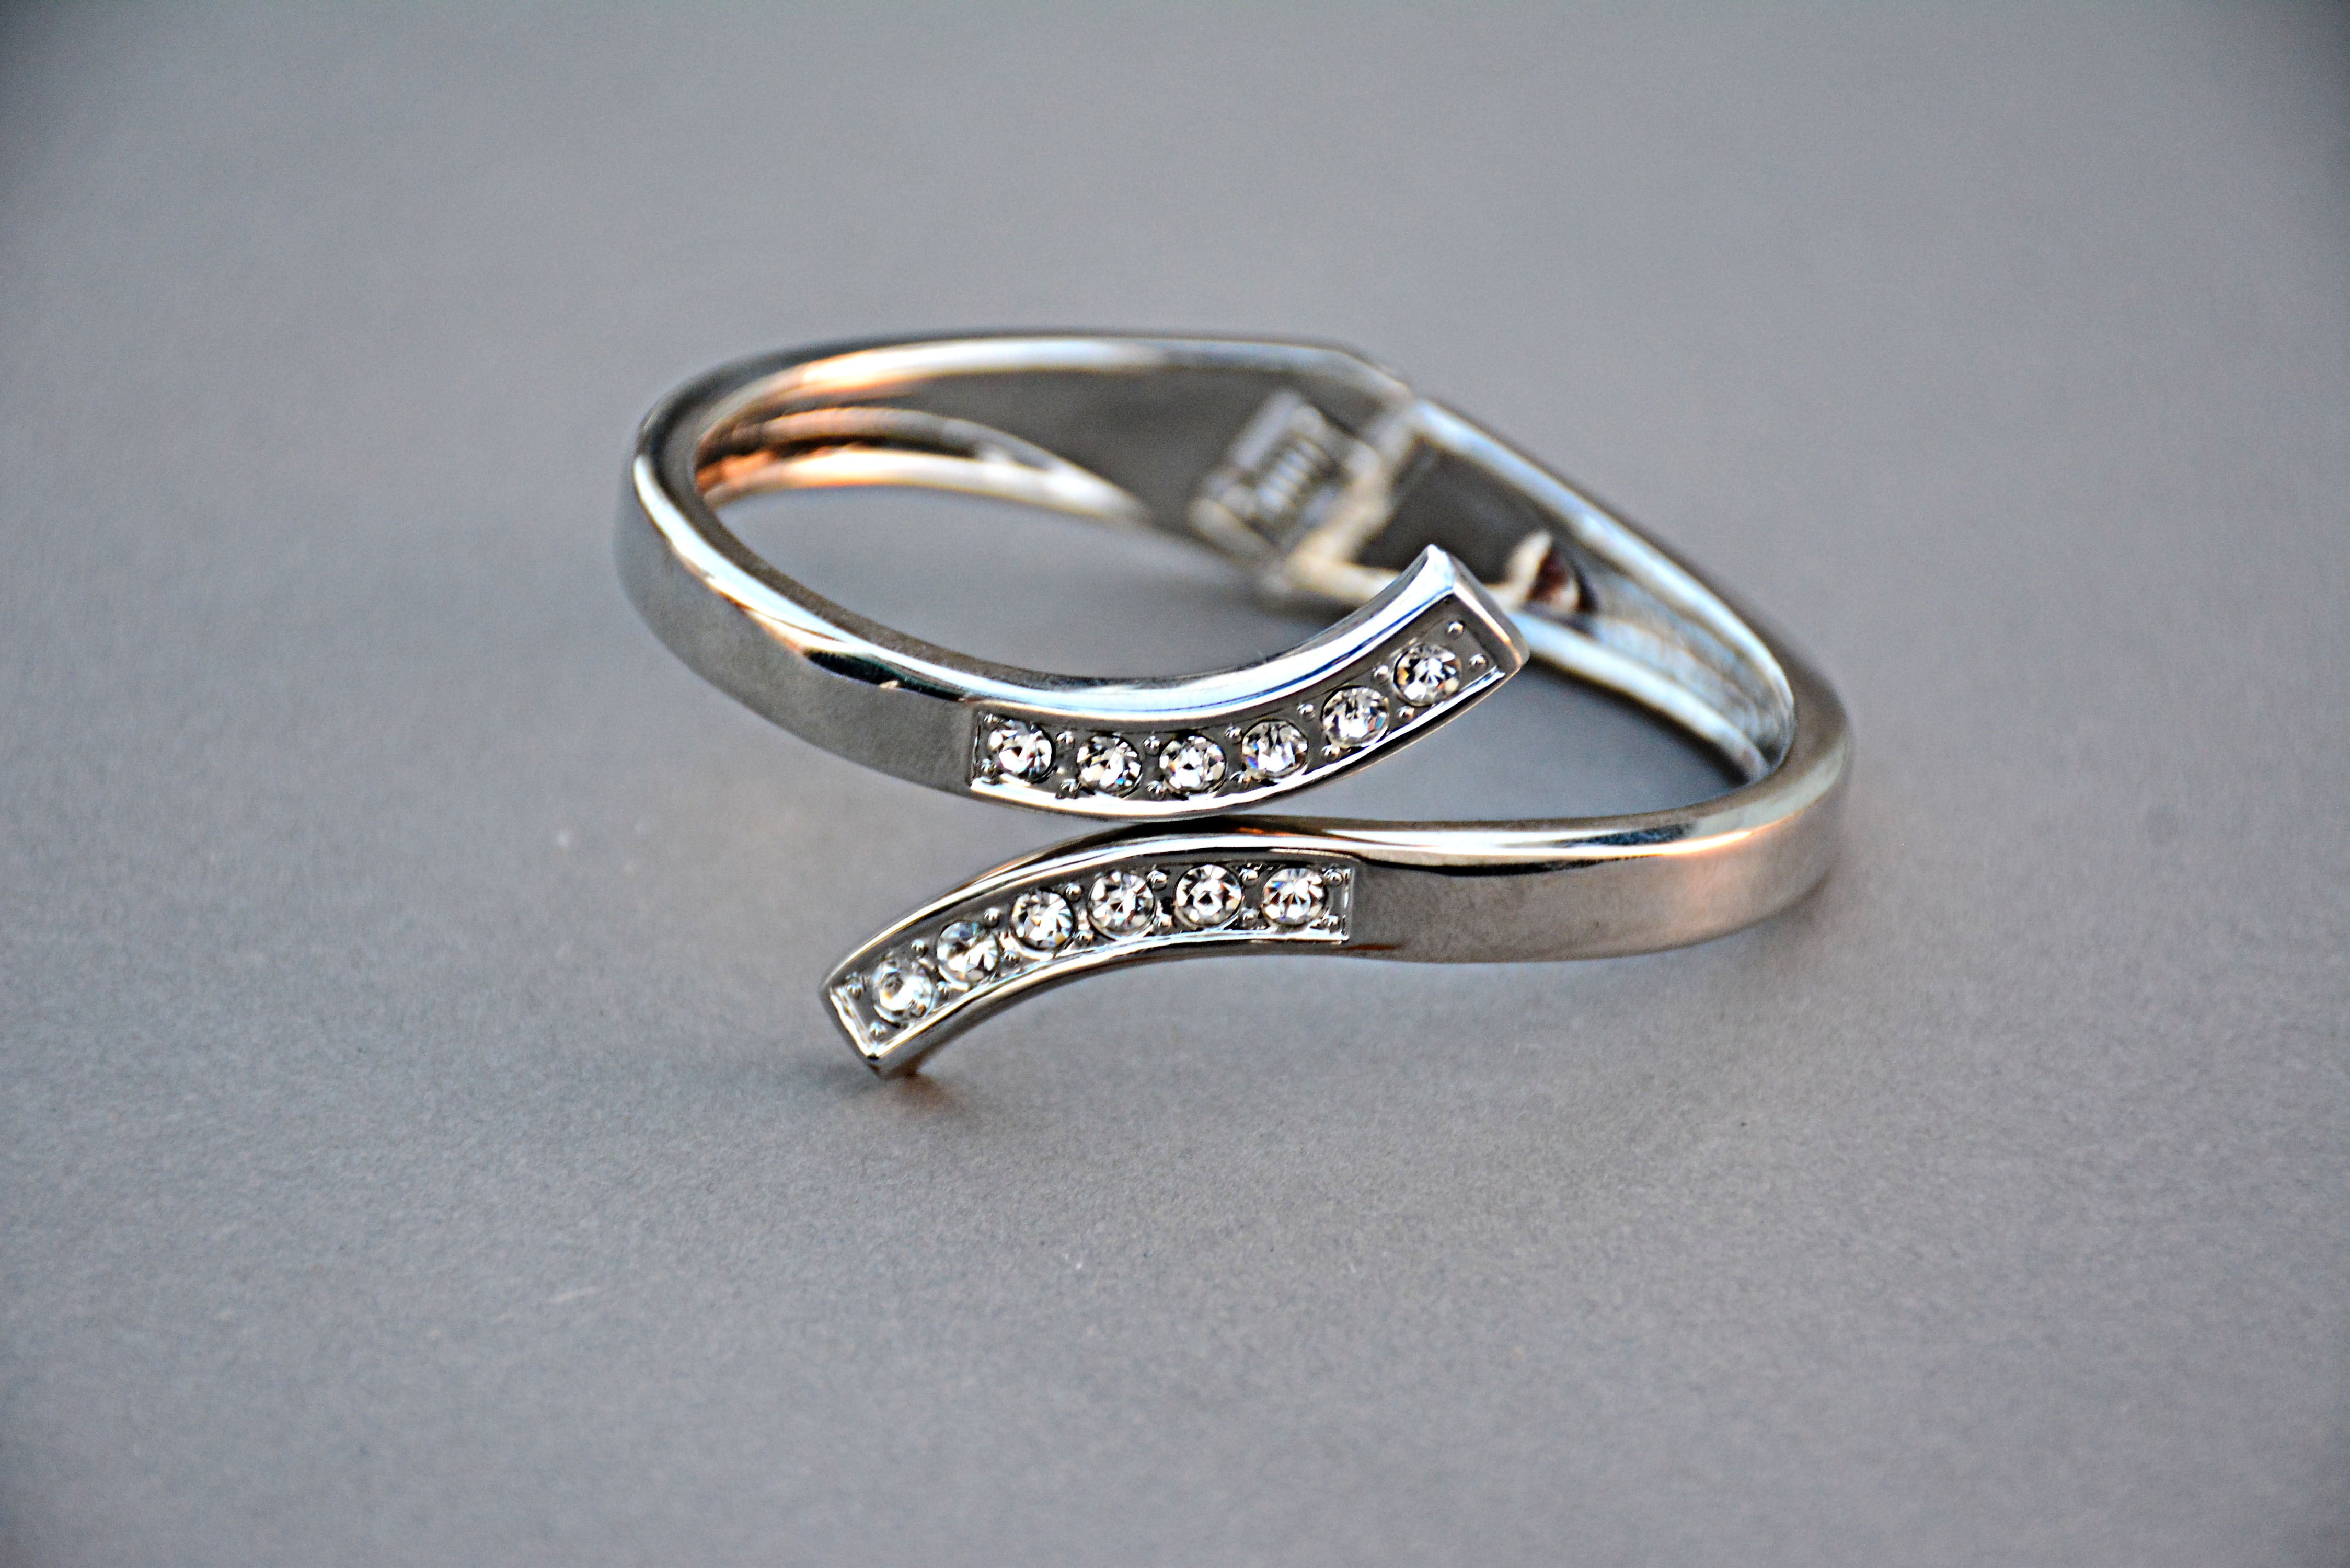
woman, ring, metal, material, wedding ring, jewellery, font, engagement ring, luxury, silver, diamond, rings, jewelery, platinum, fashion accessory, sliver ring